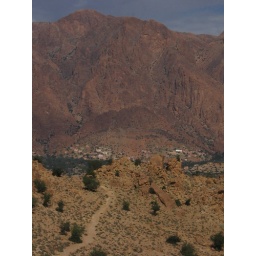
look in the mountain for a lion face